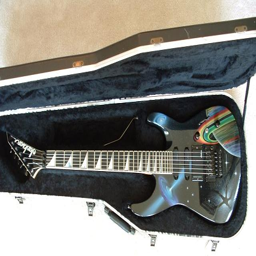
im not really into graphics that much but its a cool guitar